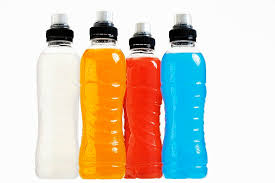
Waste category: plastic